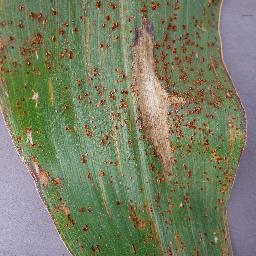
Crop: corn
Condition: (maize)_northern_blight